Pondfield Cove

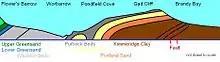
Geology of the coast line by Worbarrow Tout and Pondfield Cove

The geology of the Isle of Purbeck is very complex and this is shown very clearly along this stretch of coast. The extreme angular layers of rock visibly demonstrate the complex sedimentary folding that affected this area some 30 million years ago. The foldings were caused by the tectonic pressures as the African and European continents collided.